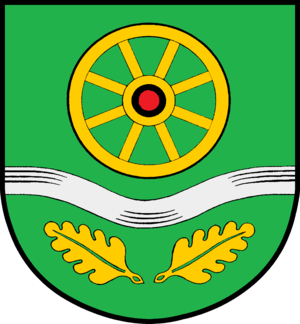
Kollow est une commune allemande du Schleswig-Holstein, située dans l'arrondissement du duché de Lauenbourg, à quatre kilomètres au sud de la ville de Schwarzenbek. Kollow fait partie de l'Amt Schwarzenbek-Land qui regroupe 19 communes autour de Schwarzenbek.